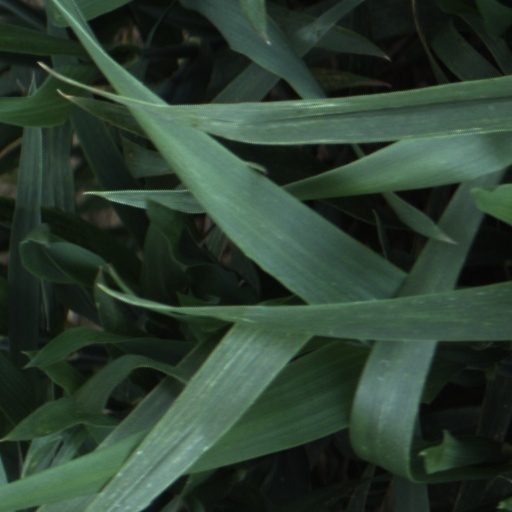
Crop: wheat